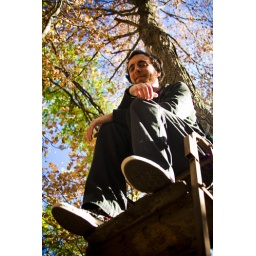
in a tree stand I found in my Uncle's forest